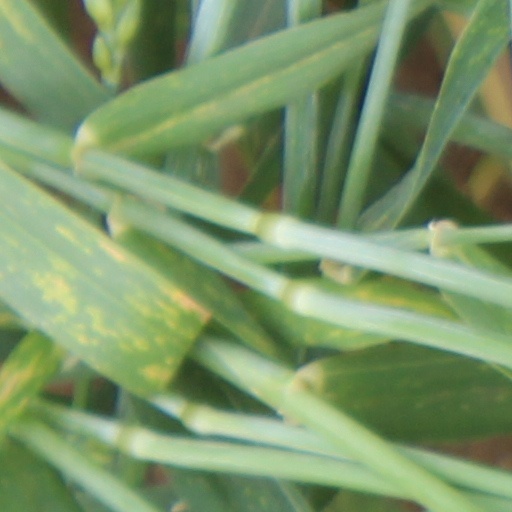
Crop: wheat